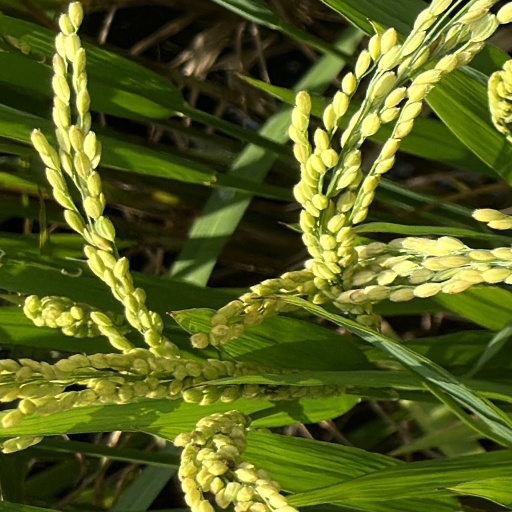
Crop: rice